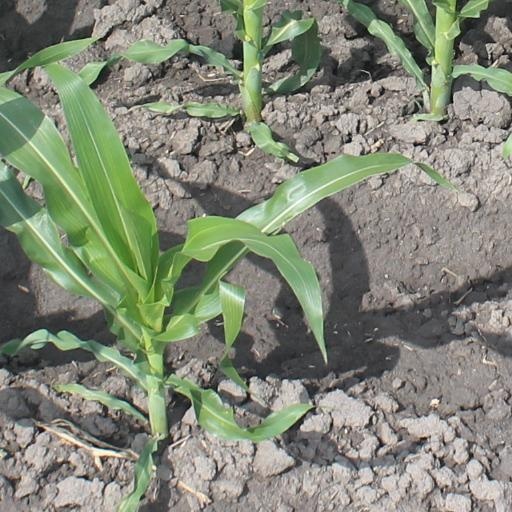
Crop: maize; corn